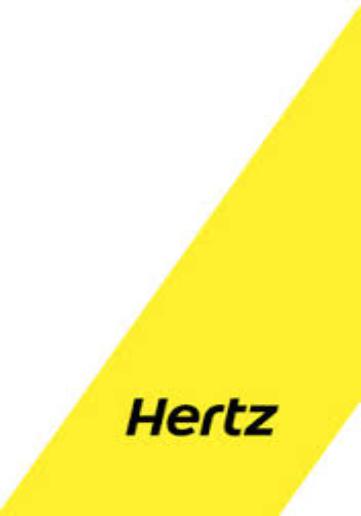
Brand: hertz
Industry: Electronic